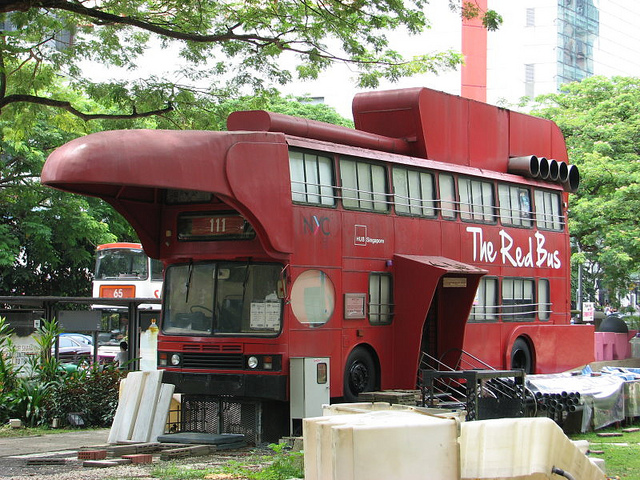
A double decker bus sitting on top of blocks.

A structure modeled after a red double-deck bus.

an image of a tour bus picking up passengers

A double decker bus sitting elevated in the front near a fence.

The old bus is being store in the field by the building.